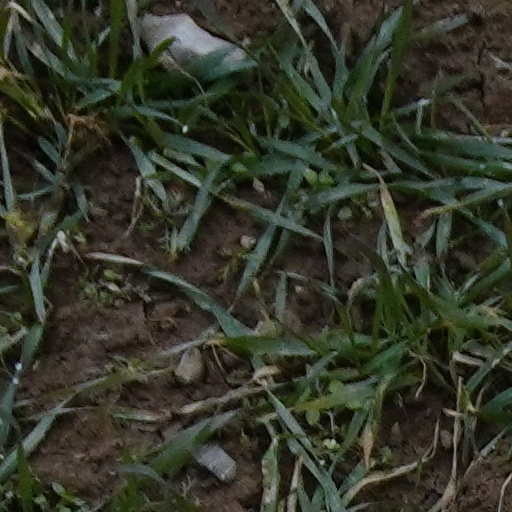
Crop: wheat